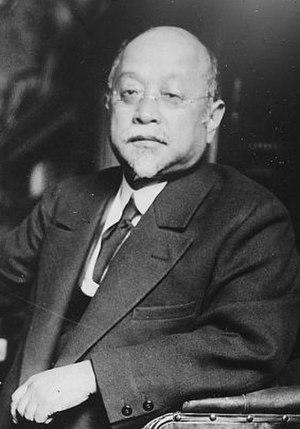
Cette liste présente les ministres des Affaires étrangères du Japon par ordre chronologique.